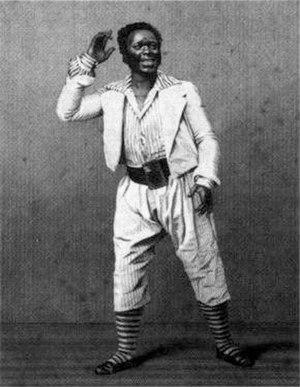
Ira Frederick Aldridge, né le 24 juillet 1807 à New York et mort le 7 août 1867 à Łódź, est un comédien anglo-américain. Il s'illustra principalement sur les scènes londonienne et européenne, en particulier dans le registre shakespearien pour lequel il est considéré comme l'un des 33 plus grands interprètes historiques.
The Paddock est une pièce de théâtre de 1768 du dramaturge irlandais Isaac Bickerstaffe, musique de Charles Dibdin.